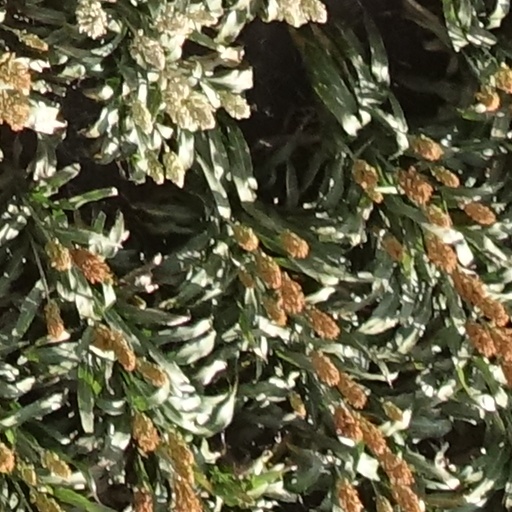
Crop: sorghum